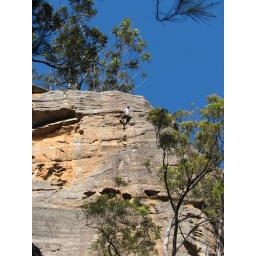
The bear somehow ticked this big wall way above the tree line